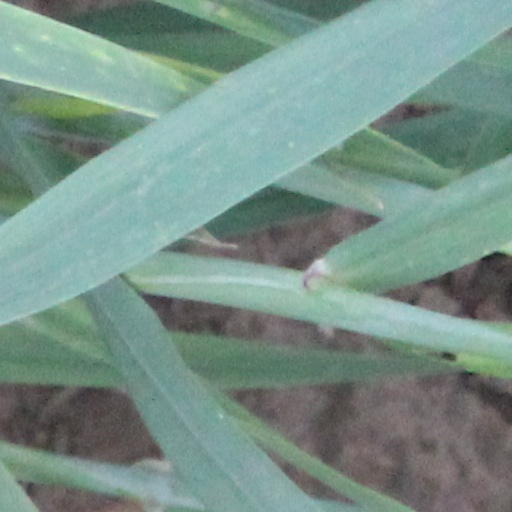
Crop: wheat